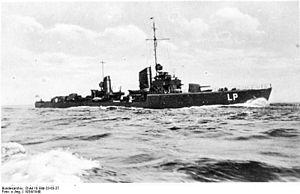
Le Leopard est un torpilleur de la classe Type 1924 de la Reichsmarine puis de la Kriegsmarine.